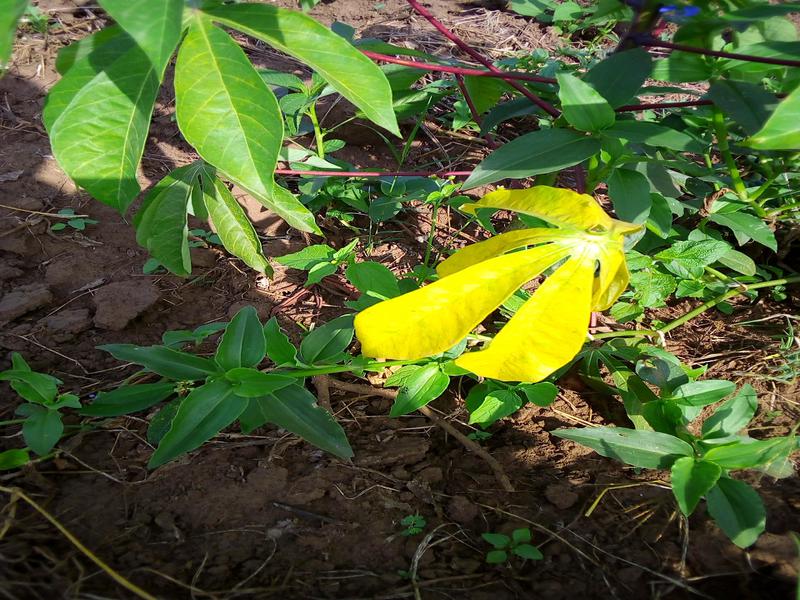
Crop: cassava
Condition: healthy